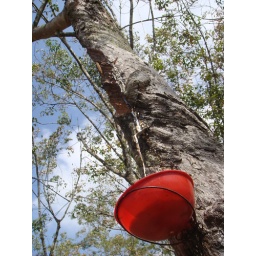
there's only one red bowl latex in the forest. the other are brown